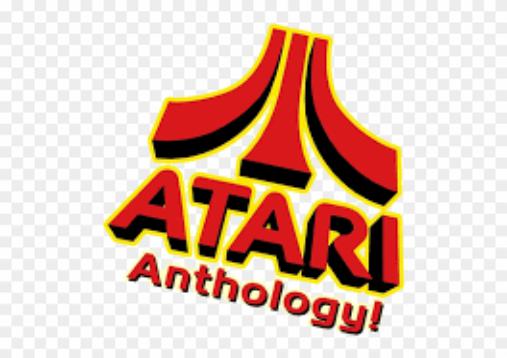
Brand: atari 2600-1
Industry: Clothes